Peter Parker (Marvel Cinematic Universe)

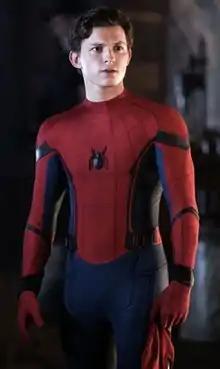
Tom Holland as Peter Parker / Spider-Man in "" (2019)

Peter Benjamin Parker is a superhero portrayed by Tom Holland in the Marvel Cinematic Universe (MCU) media franchise, based on the Marvel Comics character of the same name—also known by his alias, Spider-Man. Parker is initially depicted as a student at the Midtown School of Science and Technology who received spider-like and superhuman abilities after being bitten by a radioactive spider. Parker initially uses his powers to fight crime as a vigilante in Queens, where he lives with his Aunt May.